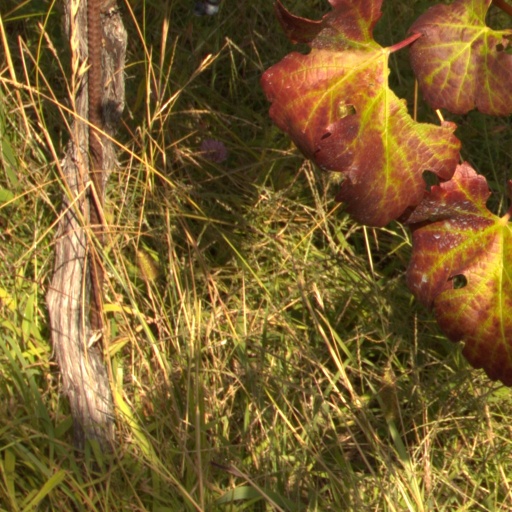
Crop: grape